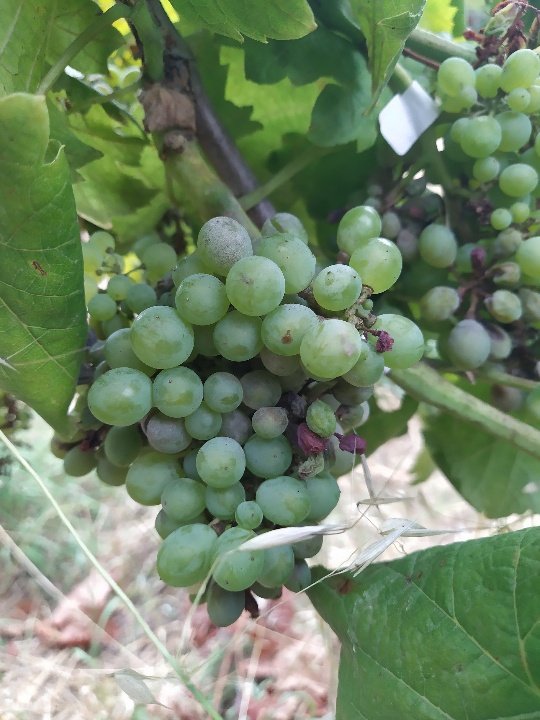
Berries visible: 69
Grape clusters: 1